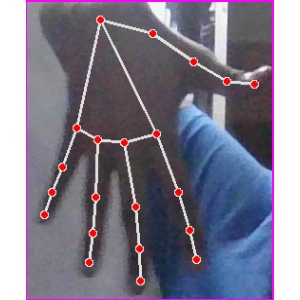
अक्षर: ढ